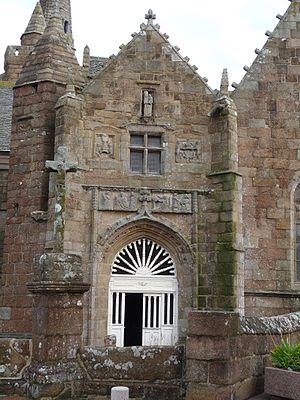
Le Portail Sud de la chapelle Notre-Dame de la Clarté à Perros-Guirec, (Côtes d'Armor)
La Clarté est un bourg de la commune de Perros-Guirec du département des Côtes-d'Armor, dans la région Bretagne, en France.